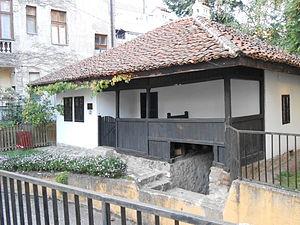
La maison Adžić à Kraljevo se trouve à Kraljevo, dans le district de Raška, en Serbie. Elle est inscrite sur la liste des monuments culturels protégés de la République de Serbie.